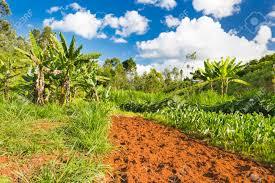
Hili ni shamba, tunaona ni shamba la ndizi na iko na ndizi kubwa kubwa yenye matunda sawasawa kabisa pia kando ya hii shamba tunaona kuna mboga na kuna mahindi, tunaona kuna mahali ambapo pamelimwa kidogo na kwingine bado haijalimwa.